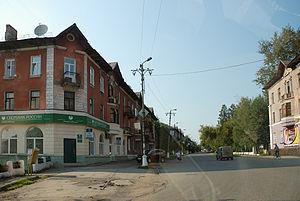
Tchoussovoï est une ville du kraï de Perm, en Russie. Sa population s'élevait à 46 037 habitants en 2013.